Rose is a rose is a rose is a rose

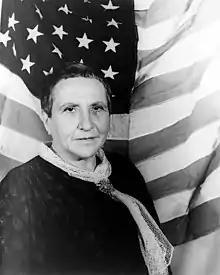
Gertrude Stein, 1935

The sentence "Rose is a rose is a rose is a rose" was written by Gertrude Stein as part of the 1913 poem "Sacred Emily", which appeared in the 1922 book "Geography and Plays". In that poem, the first "Rose" is the name of a person. Stein later used variations on the sentence in other writings, and the shortened form "A rose is a rose is a rose" is among her most famous quotations, often interpreted as meaning "things are what they are", a statement of the law of identity, "A is A."